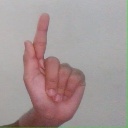
अक्षर: ळ